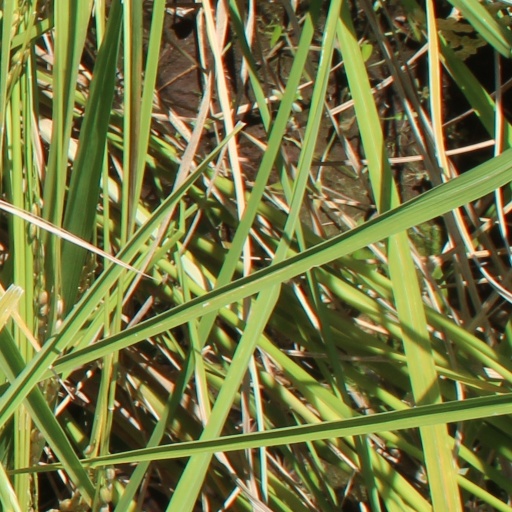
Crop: rice